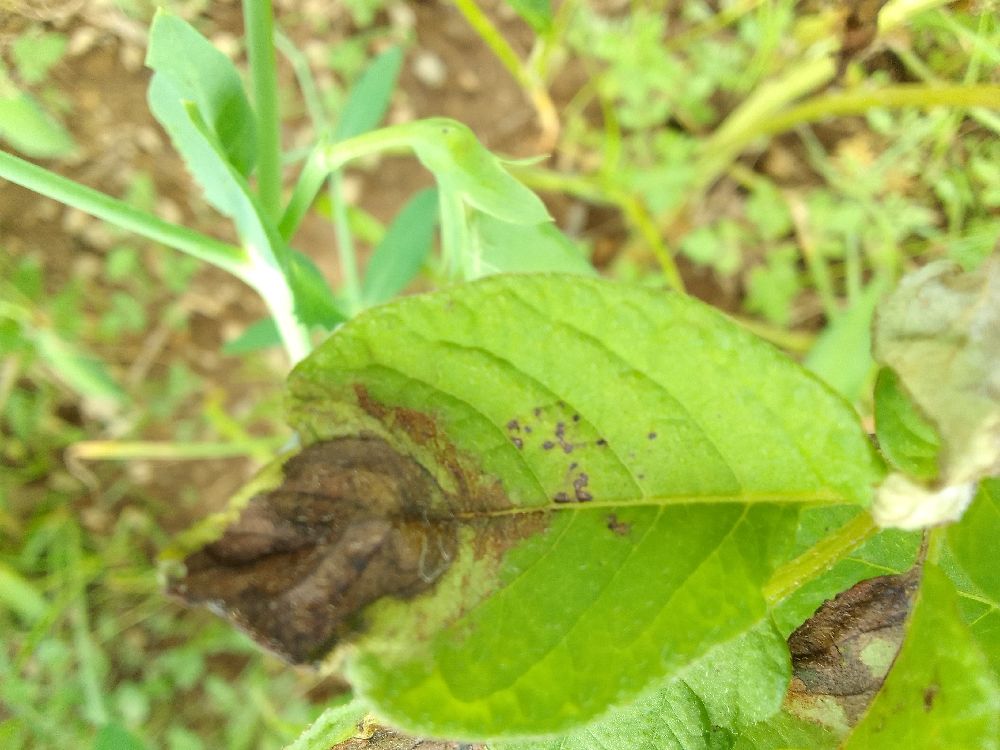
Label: Late blight